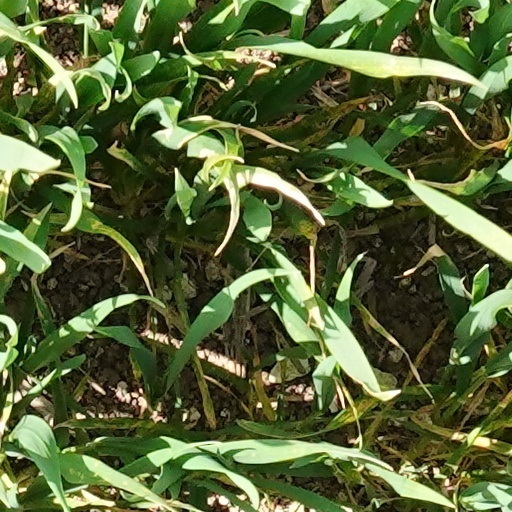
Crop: wheat